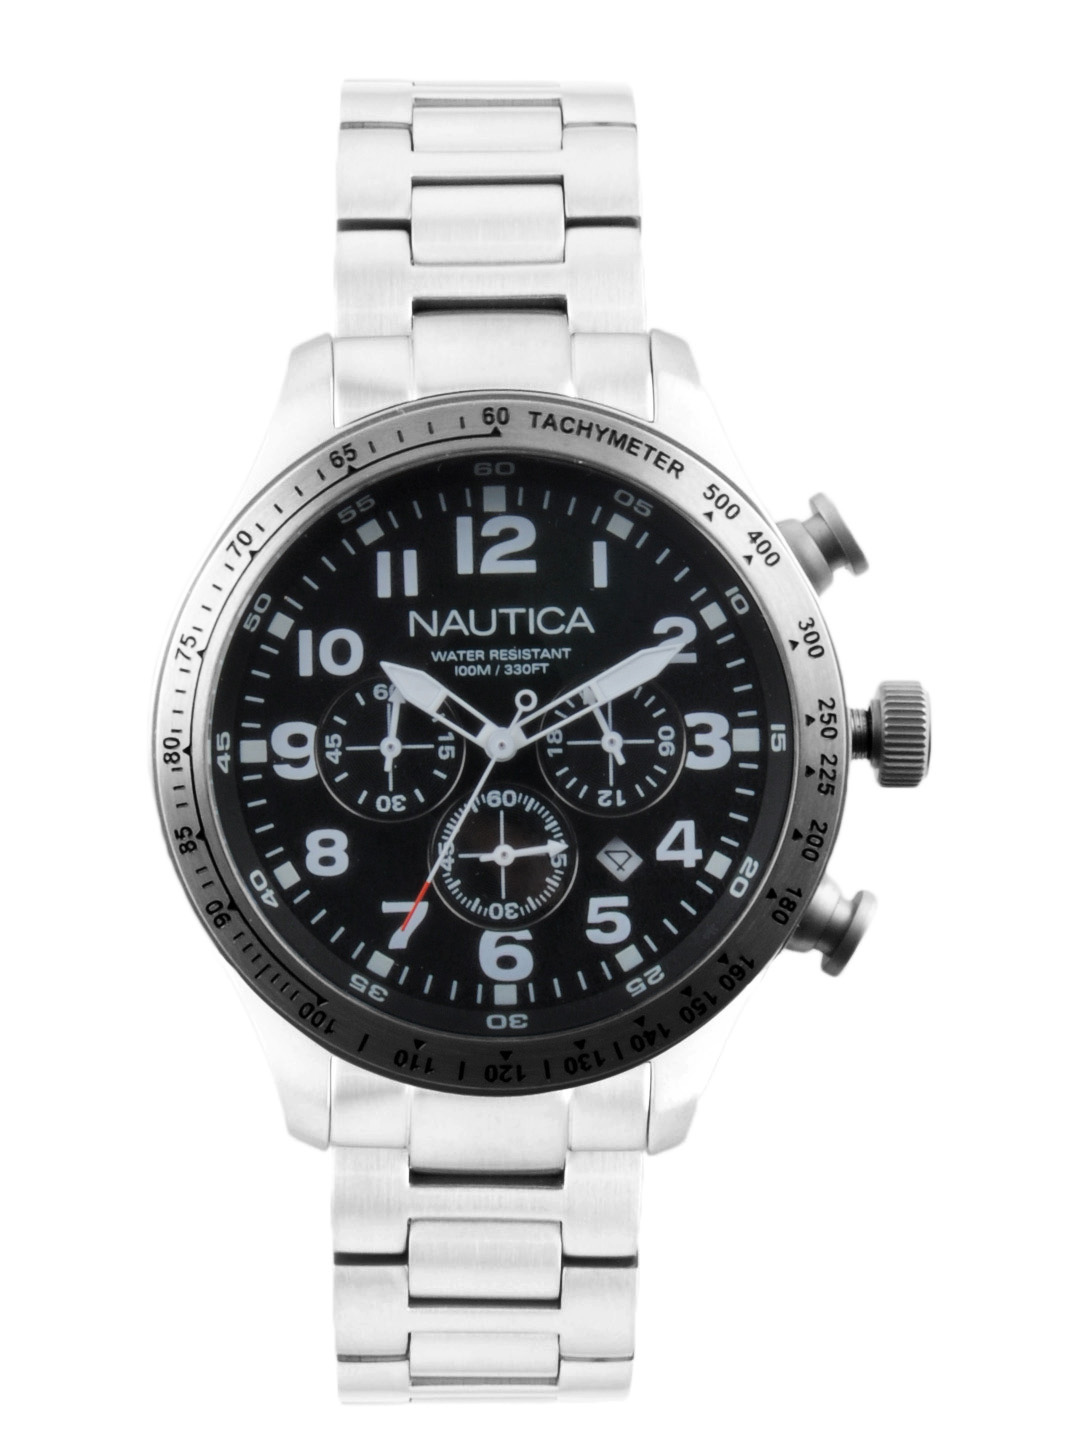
Nautica Men Black Dial Chronograph Watch
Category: Accessories / Watches / Watches
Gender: Men
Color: Black
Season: Winter 2016
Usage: Casual